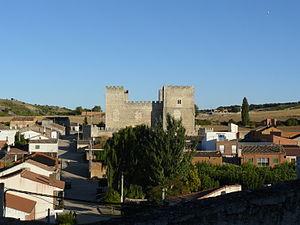
Encinas de Esgueva est une commune de la province de Valladolid dans la communauté autonome de Castille-et-León en Espagne.